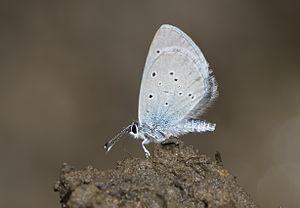
Cupido est un genre holarctique de lépidoptères de la famille des Lycaenidae et de la sous-famille des Polyommatinae.